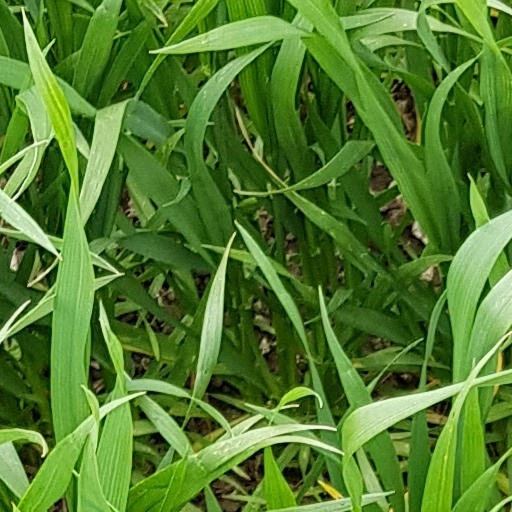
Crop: wheat